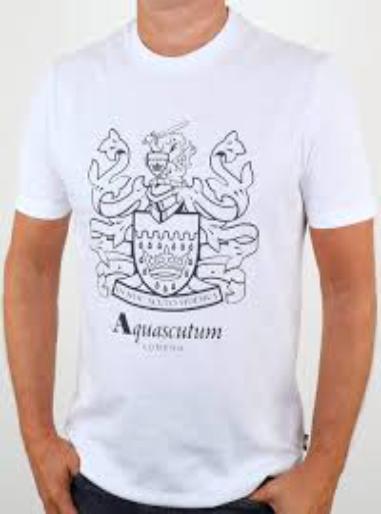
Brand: Aquascutum
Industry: Clothes